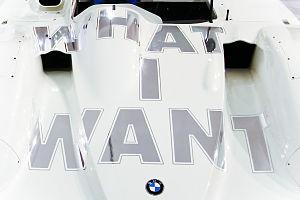
Jenny Holzer, née le 29 juillet 1950 à Gallipolis en Ohio, est une artiste conceptuelle américaine. Le centre de son travail est principalement basé sur la diffusion de ses vers percutants dans des lieux publics.